Expenditures in the United States federal budget

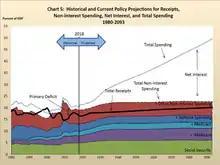
Historical and projected US Federal Government revenues and spending from 2018 GAO financial report

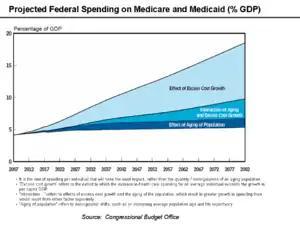
Medicare and Medicaid Spending as % GDP.

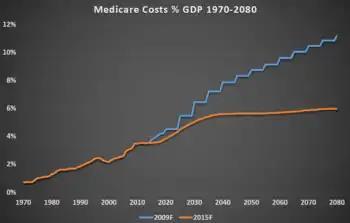
The Medicare Trustees have reduced their forecast for Medicare costs as %GDP, mainly due to a lower rate of healthcare cost increases.

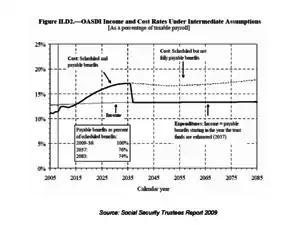
OASDI Income and Cost Rates Under Intermediate Assumptions. Source: 2009 OASDI Trustees Report.

Social Security and Medicare expenditures are funded by permanent appropriations and so are considered mandatory spending according to the 1997 Budget Enforcement Act (BEA). Social Security and Medicare are sometimes called "entitlements," because people meeting relevant eligibility requirements are legally entitled to benefits, although most pay taxes into these programs throughout their working lives.